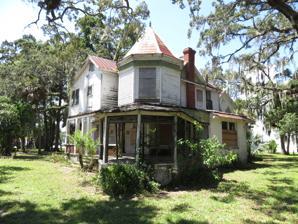
Building: Green Gables (Melbourne, Florida)
Country: United States of America
Year built: 1896
United States historic place Green Gables U.S. National Register of Historic Places Green Gables in 2014 prior to restoration Show map of Florida Show map of the United States Location 1501 South Harbor City Boulevard , Melbourne , Florida Coordinates 28°5′6″N 80°36′22″W / 28.08500°N 80.60611°W / 28.08500; -80.60611 Architectural style Queen Anne NRHP reference No. 16000269 Added to NRHP May 18, 2016 Green Gables , also known as the Wells House , is a historic home at 1501 South Harbor City Boulevard in Melbourne, Florida , United States. The house fronts the Indian River . Local business man William T. Wells purchased the Strobah property and built the Green Gables in 1886 with his wife Nora Stanford Wells as a winter home. Green Gables is an example of Queen Anne style architecture, and it is believed to be the first home in the area with indoor plumbing and an indoor bathroom. On May 18, 2016, it was added to the U.S. National Register of Historic Places . Green Gables was scheduled for demolition in 2015, but a group of local historians and community volunteers are working with the owners, fourth generation family members, to save the house due to its historical significance to the area. The community needed $500,000 to salvage the house as of April 2020. In July 2022 Green Gables was awarded a $500,000 Special Category Grant from the Division of Historic Resources from the State of Florida. On June 12, 2023, Ownership of Green Gables was transferred to the non-profit organization of Green Gables at Historic Riverview Village. William Twining Wells Wells was from New Jersey and New York, and owned the Wells Rustless Iron Company. Wells managed a pineapple plantation on the beach. He also donated the land for a local park named Wells Park. References and external links Wikimedia Commons has media related to Green Gables .